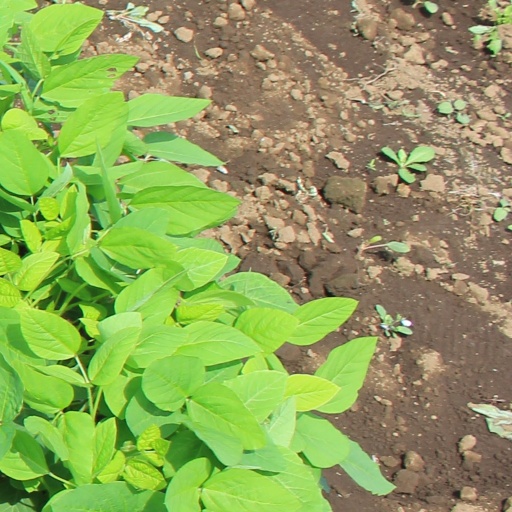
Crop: soybean